Carly Patterson

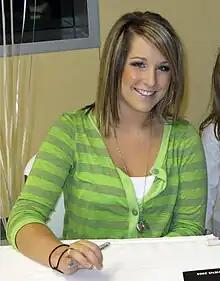
Patterson in 2009

Carly Rae Patterson (born February 4, 1988) is an American singer, songwriter and former artistic gymnast. She was the all-around champion at the 2004 Olympics, the first all-around champion for the United States at a non-boycotted Olympics, and is a member of the USA Gymnastics Hall of Fame. Patterson frequently joins radio segments on 1310 AM and 96.7 FM The Ticket in Dallas Fort-Worth.